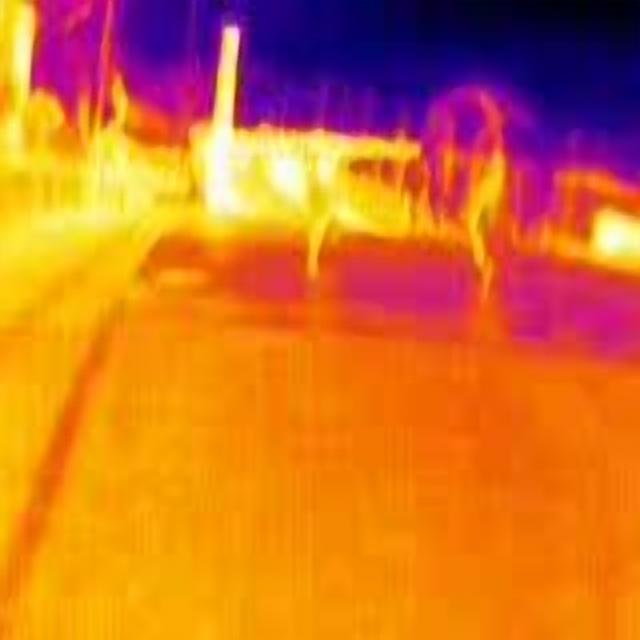
Detected objects:
label: person
label: person